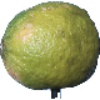
Label: Limes 1